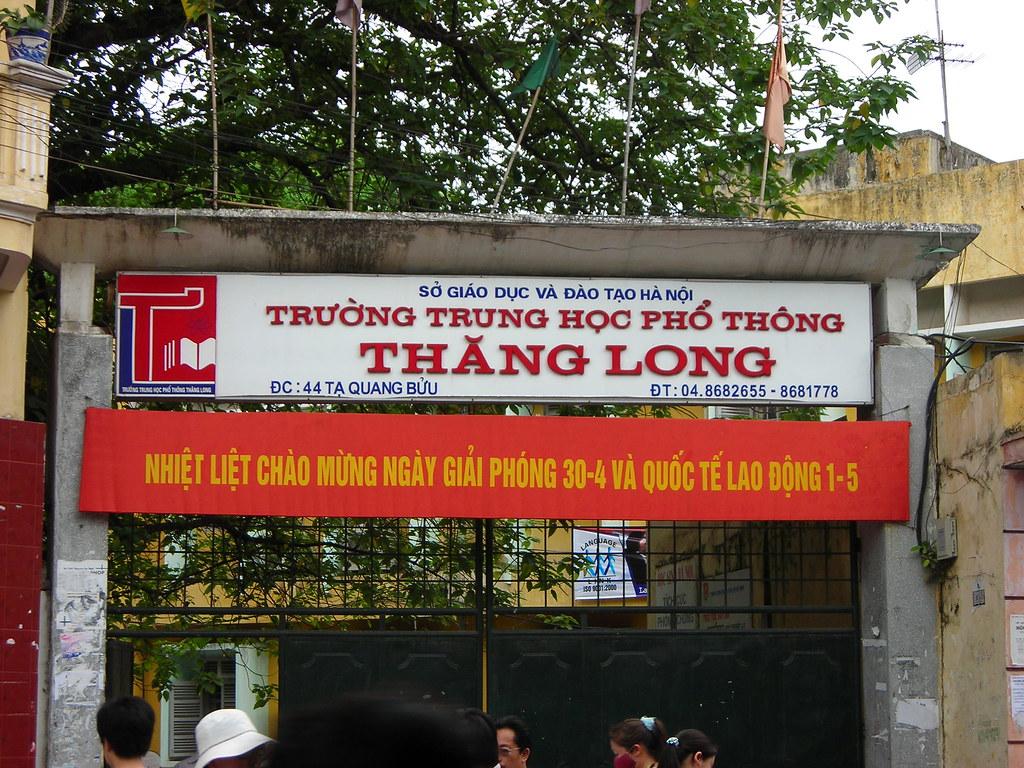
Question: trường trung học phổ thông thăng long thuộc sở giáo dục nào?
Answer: sở giáo dục và đào tạo hà nội